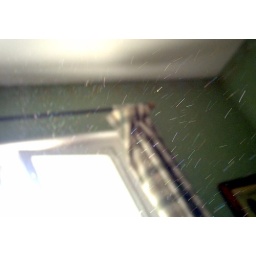
Dust flying in the trail of light from the window